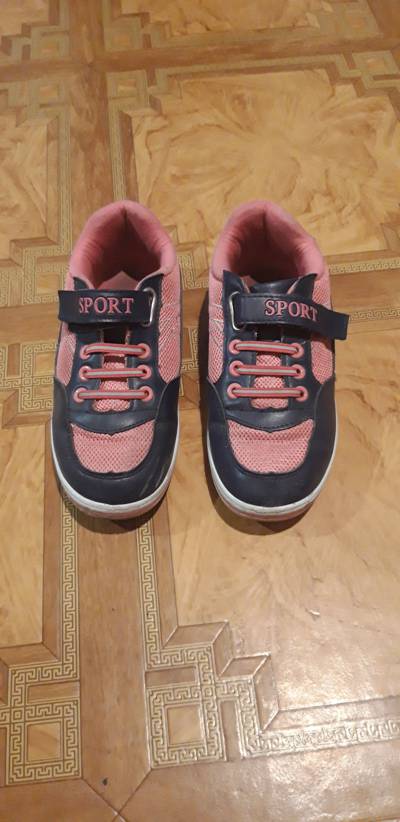
Waste category: shoes